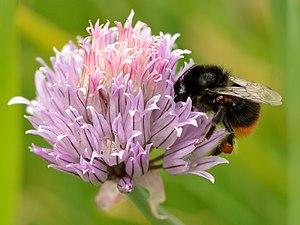
La ciboulette ou civette est une plante aromatique de la famille des Amaryllidacées, cultivée pour ses feuilles souvent utilisées comme condiment.